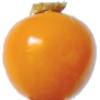
Label: physalis